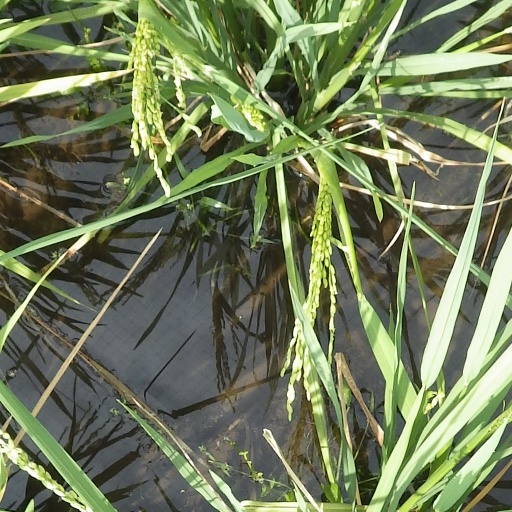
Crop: rice